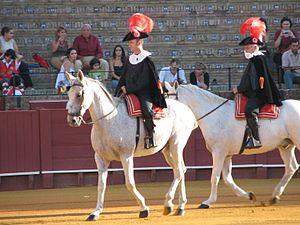
L'alguazil, de l'espagnol alguacilillo, diminutif de l'espagnol alguacil dont l'origine du mot est arabe est le « policier » de l'arène pendant la corrida.
Les Arènes de la Real Maestranza de Caballería de Séville sont les arènes de la ville espagnole de Séville, en Andalousie. Bâties entre le XVIIIᵉ et le XIXᵉ siècles, elles sont la propriété de l'institution militaire laïque qui leur donne leur nom, la Real Maestranza de Caballería.